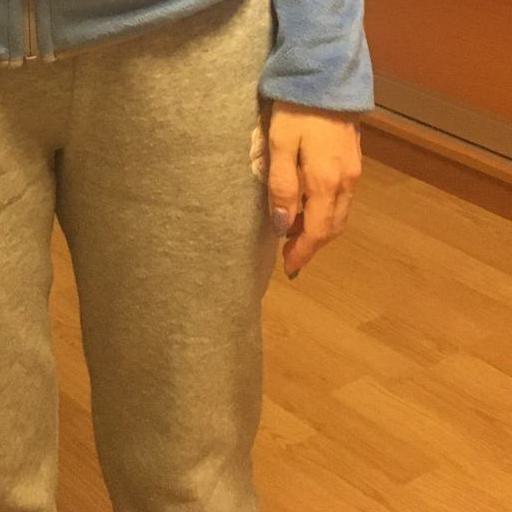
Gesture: no_gesture